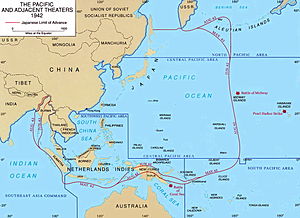
Stillehavskrigen / Krigens forløb / 1942 / De første japanske tilbageslag
Den amerikanske inddeling af Stillehavet i forskellige krigsskuepladser 1942
Stillehavskrigen er en samlet betegnelse for de krige, der opstod som et resultat af Japans ekspansionspolitik i 1930'erne og 1940'erne. Stillehavskrigen foregik dels i Kina og Sydøstasien, dels i store dele af Stillehavsområdet. Fra 1941 blev krigen en del af 2. verdenskrig.